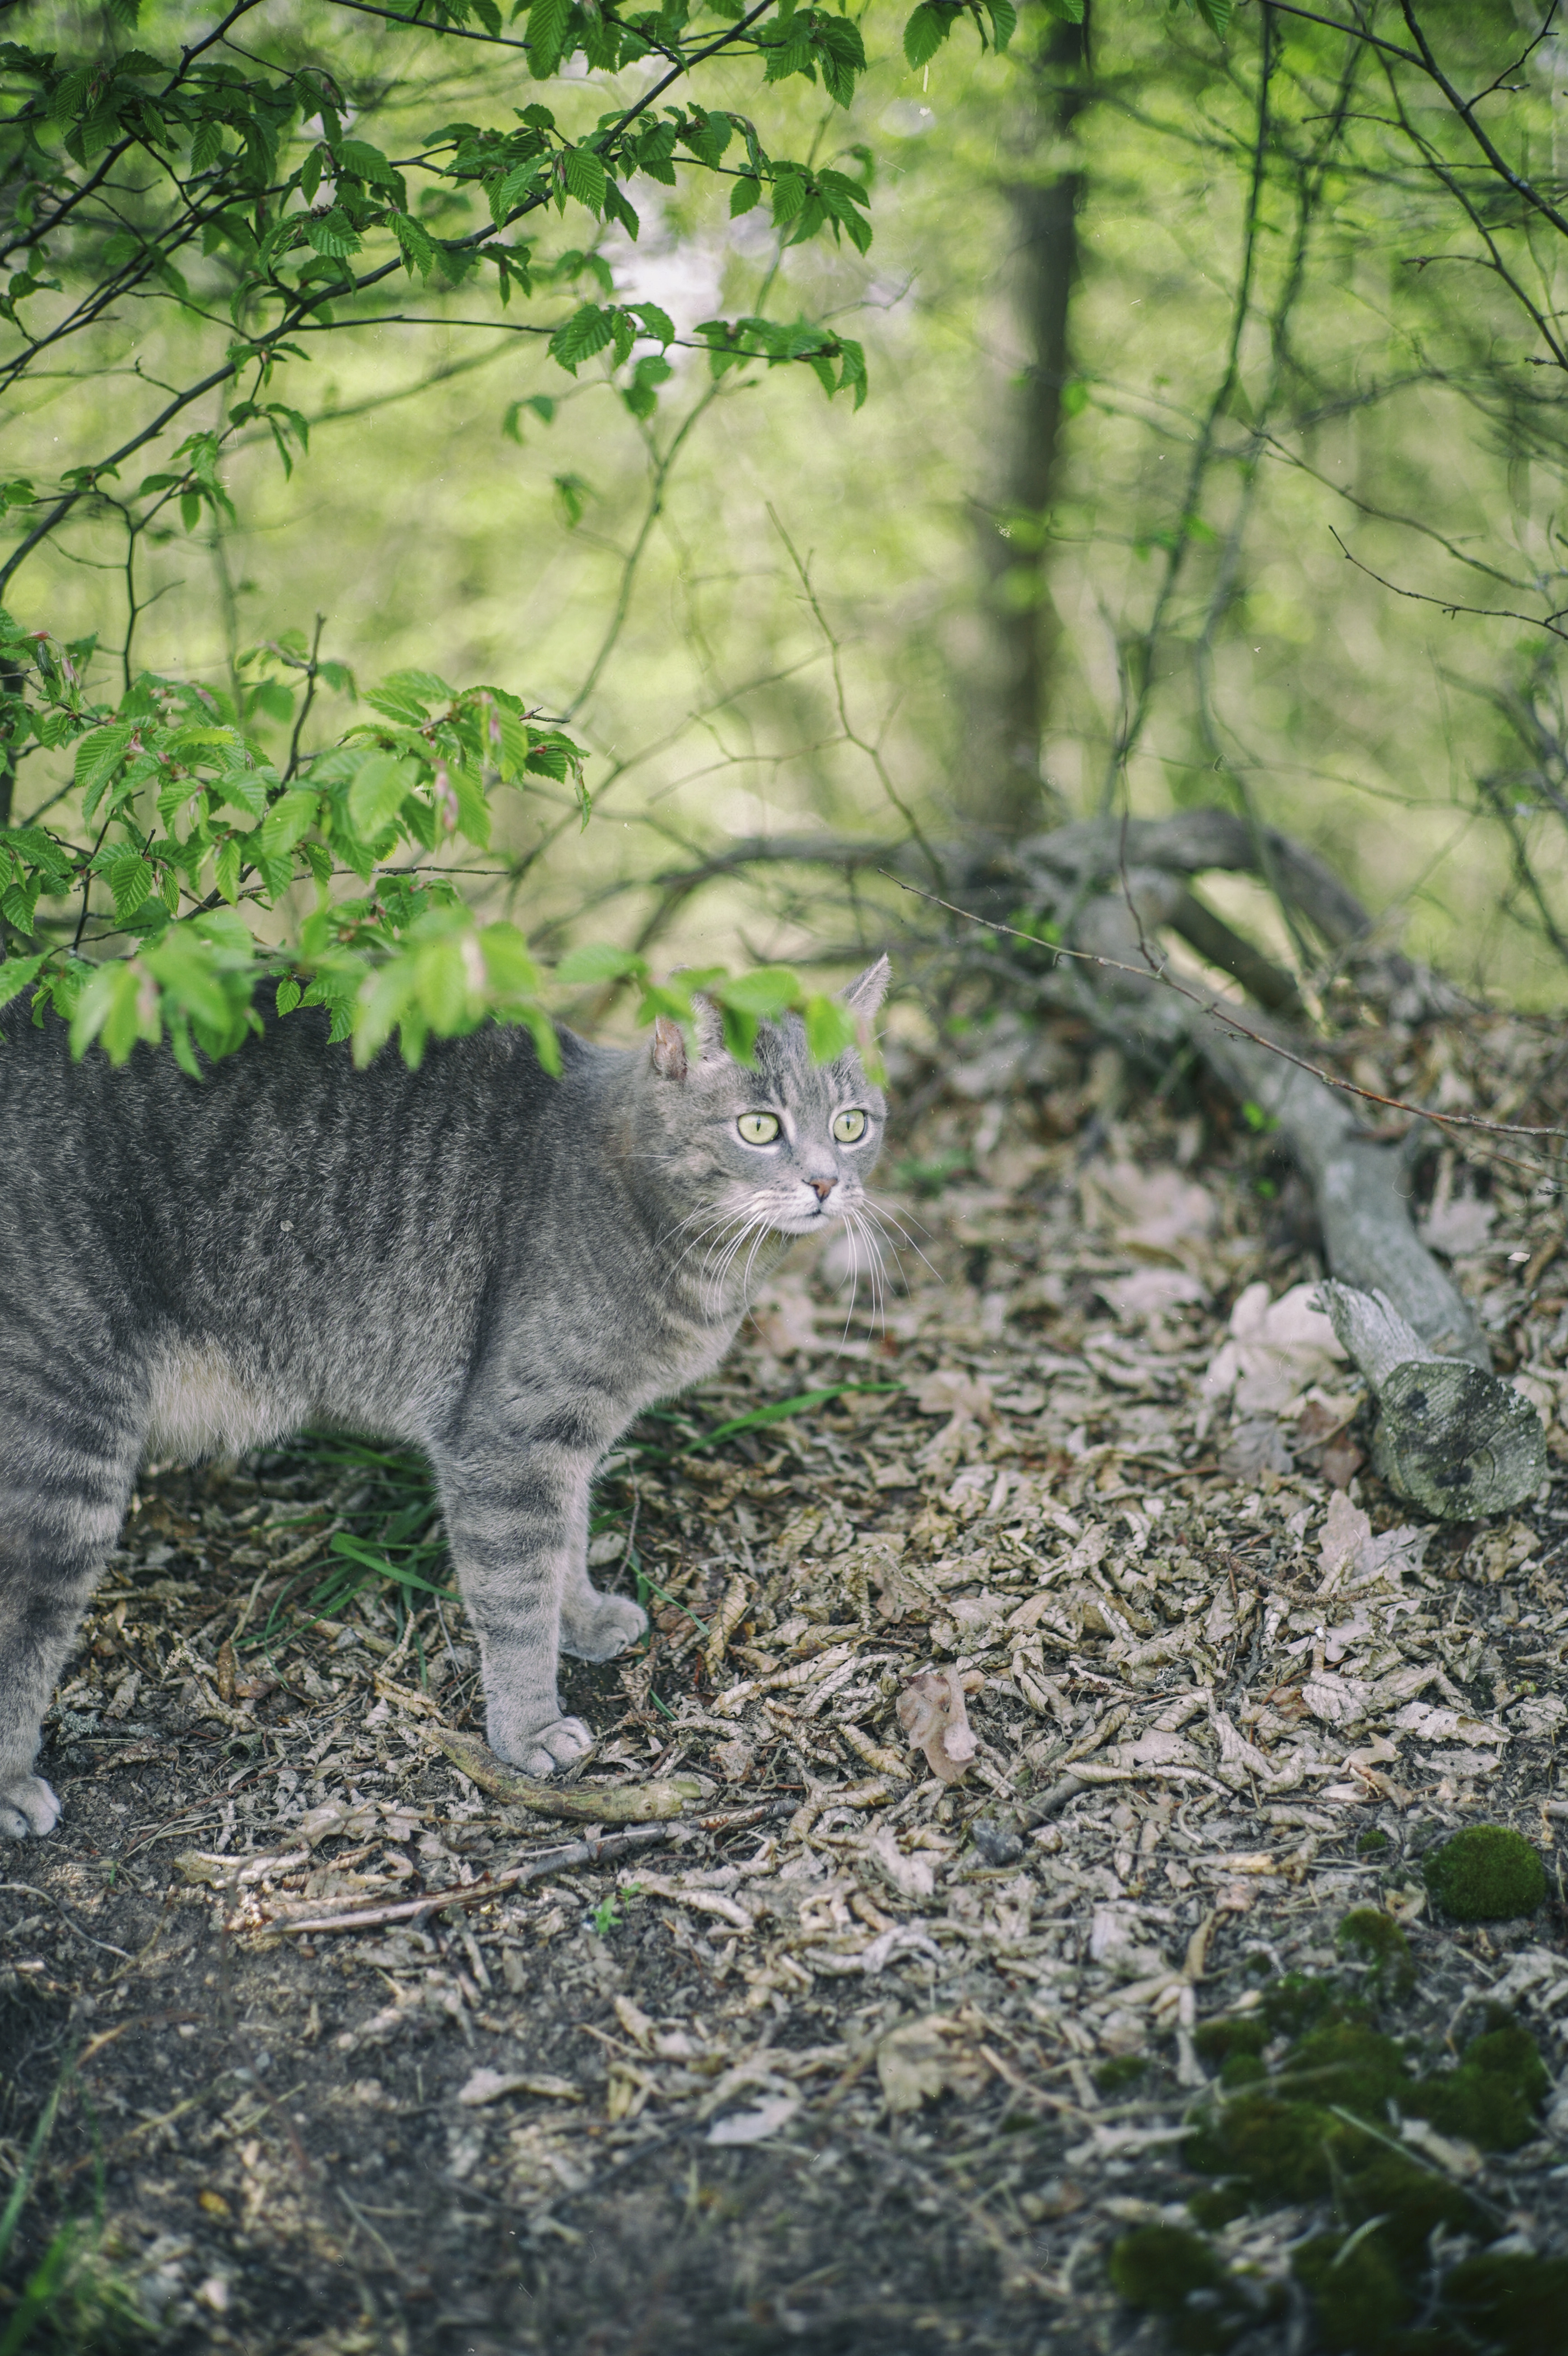
nature, forest, grass, animal, wildlife, europe, pet, jungle, cat, mammal, fauna, trees, pets, art, vertebrate, europa, germany, deutschland, kunst, bayern, bavaria, katze, haustiere, snap, haustier, wald, bobcat, streuner, streunen, wild cat, small to medium sized cats, cat like mammal